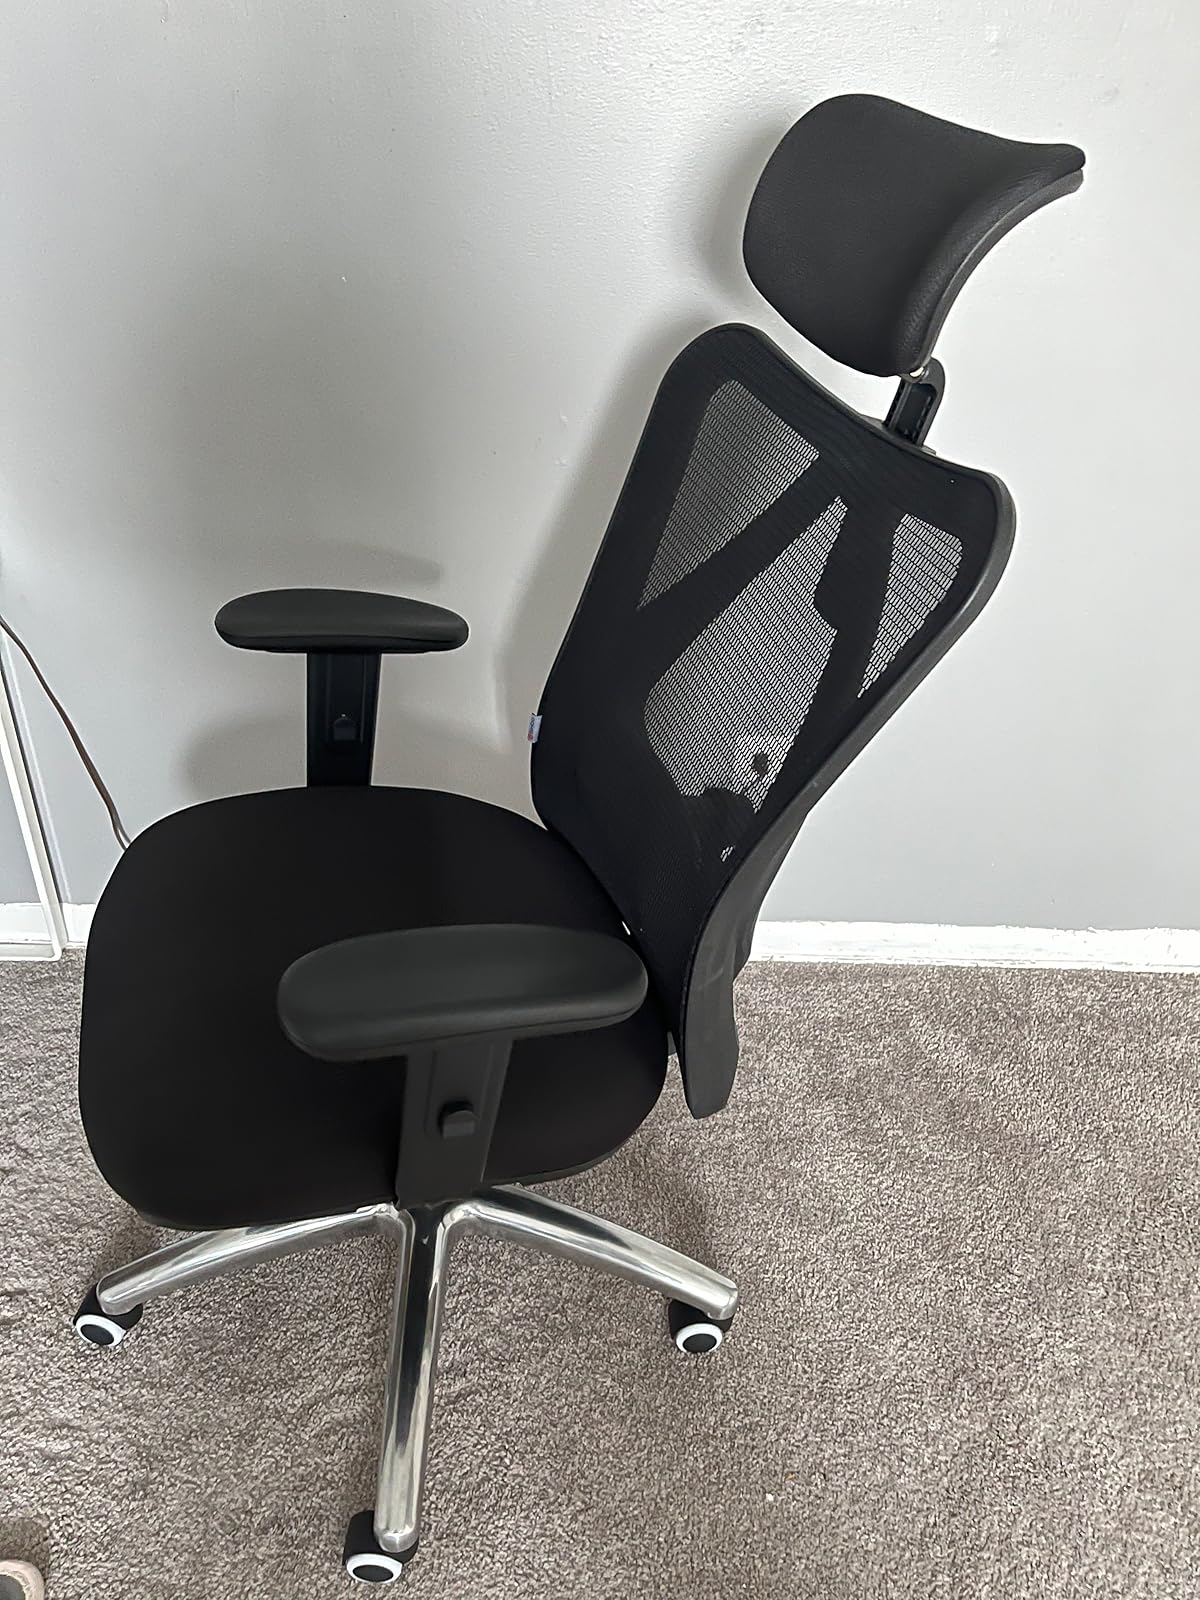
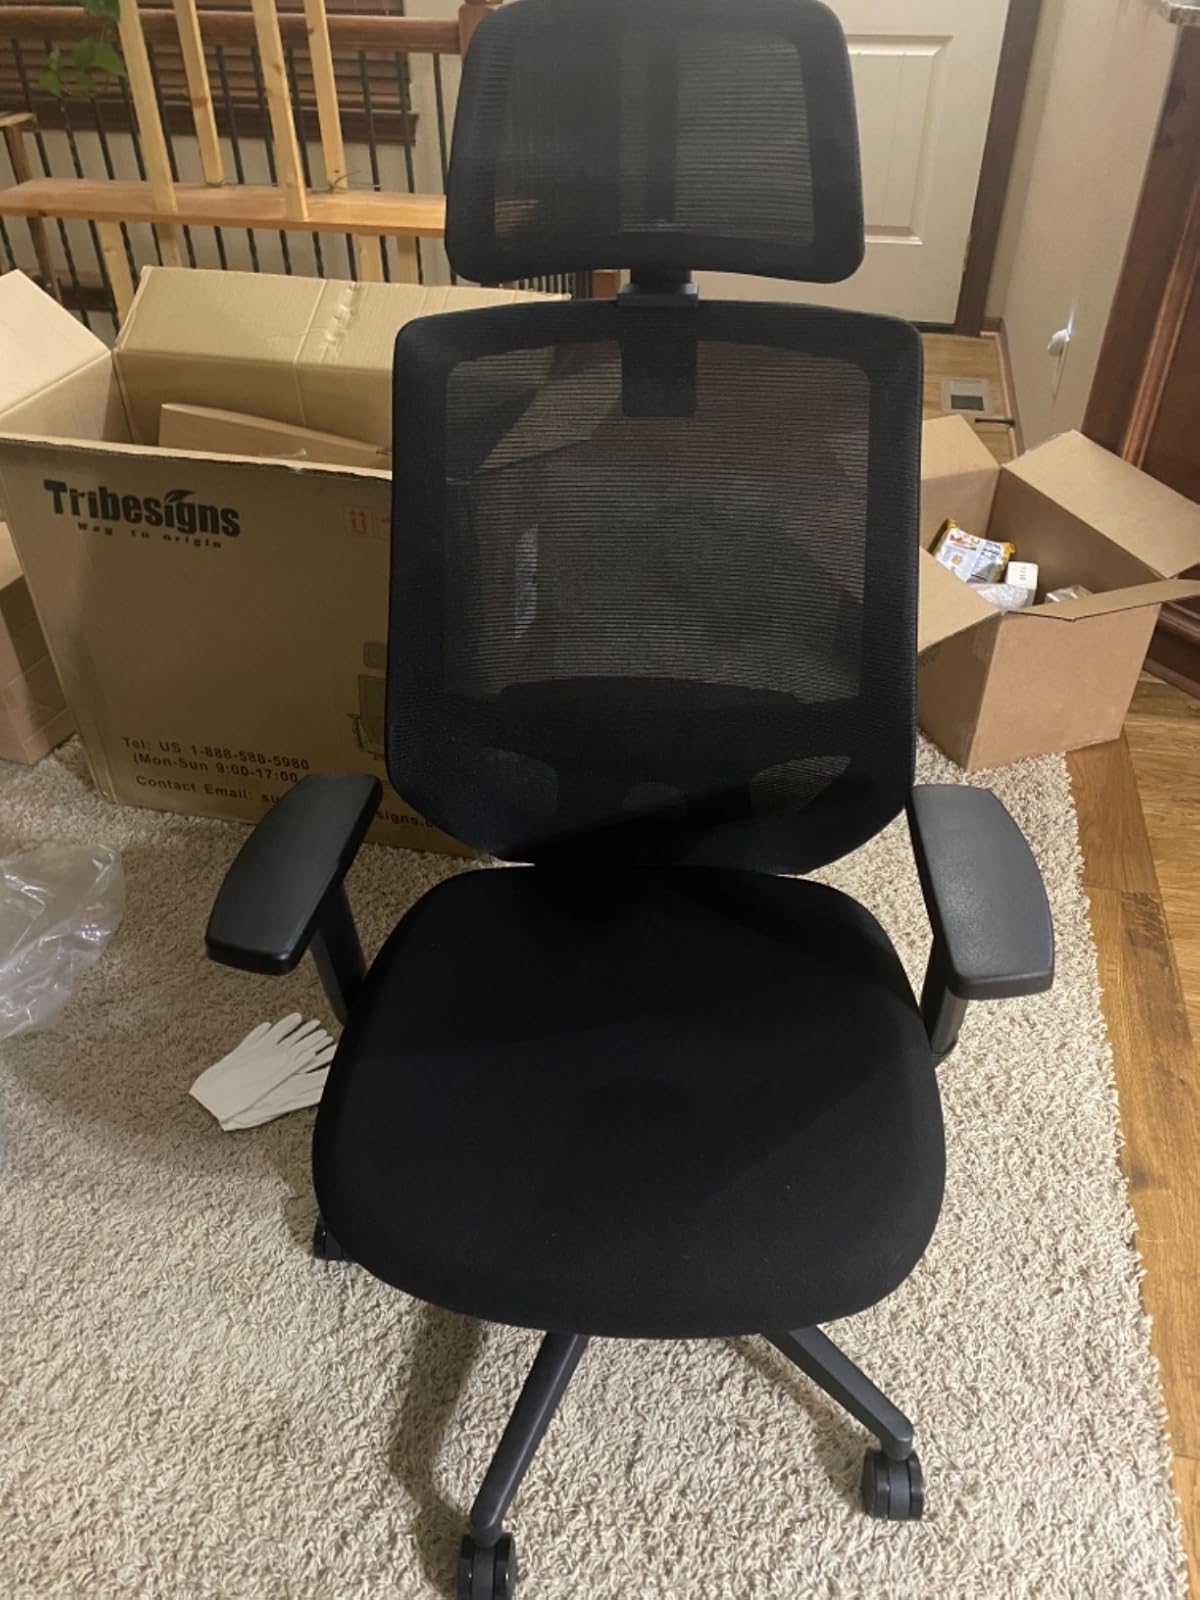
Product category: items_chair
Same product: no